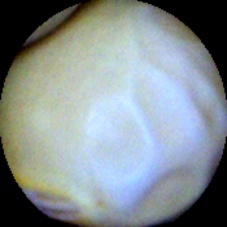
Label: Intact